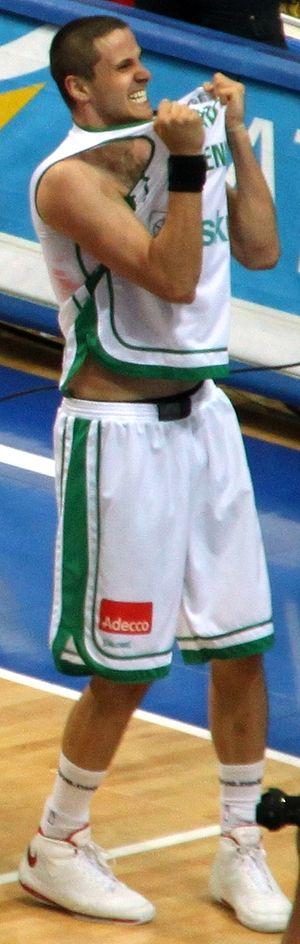
Boštjan Nachbar, né le 3 juillet 1980 à Slovenj Gradec, est un joueur slovène de basket-ball. Il évolue au poste d'ailier.